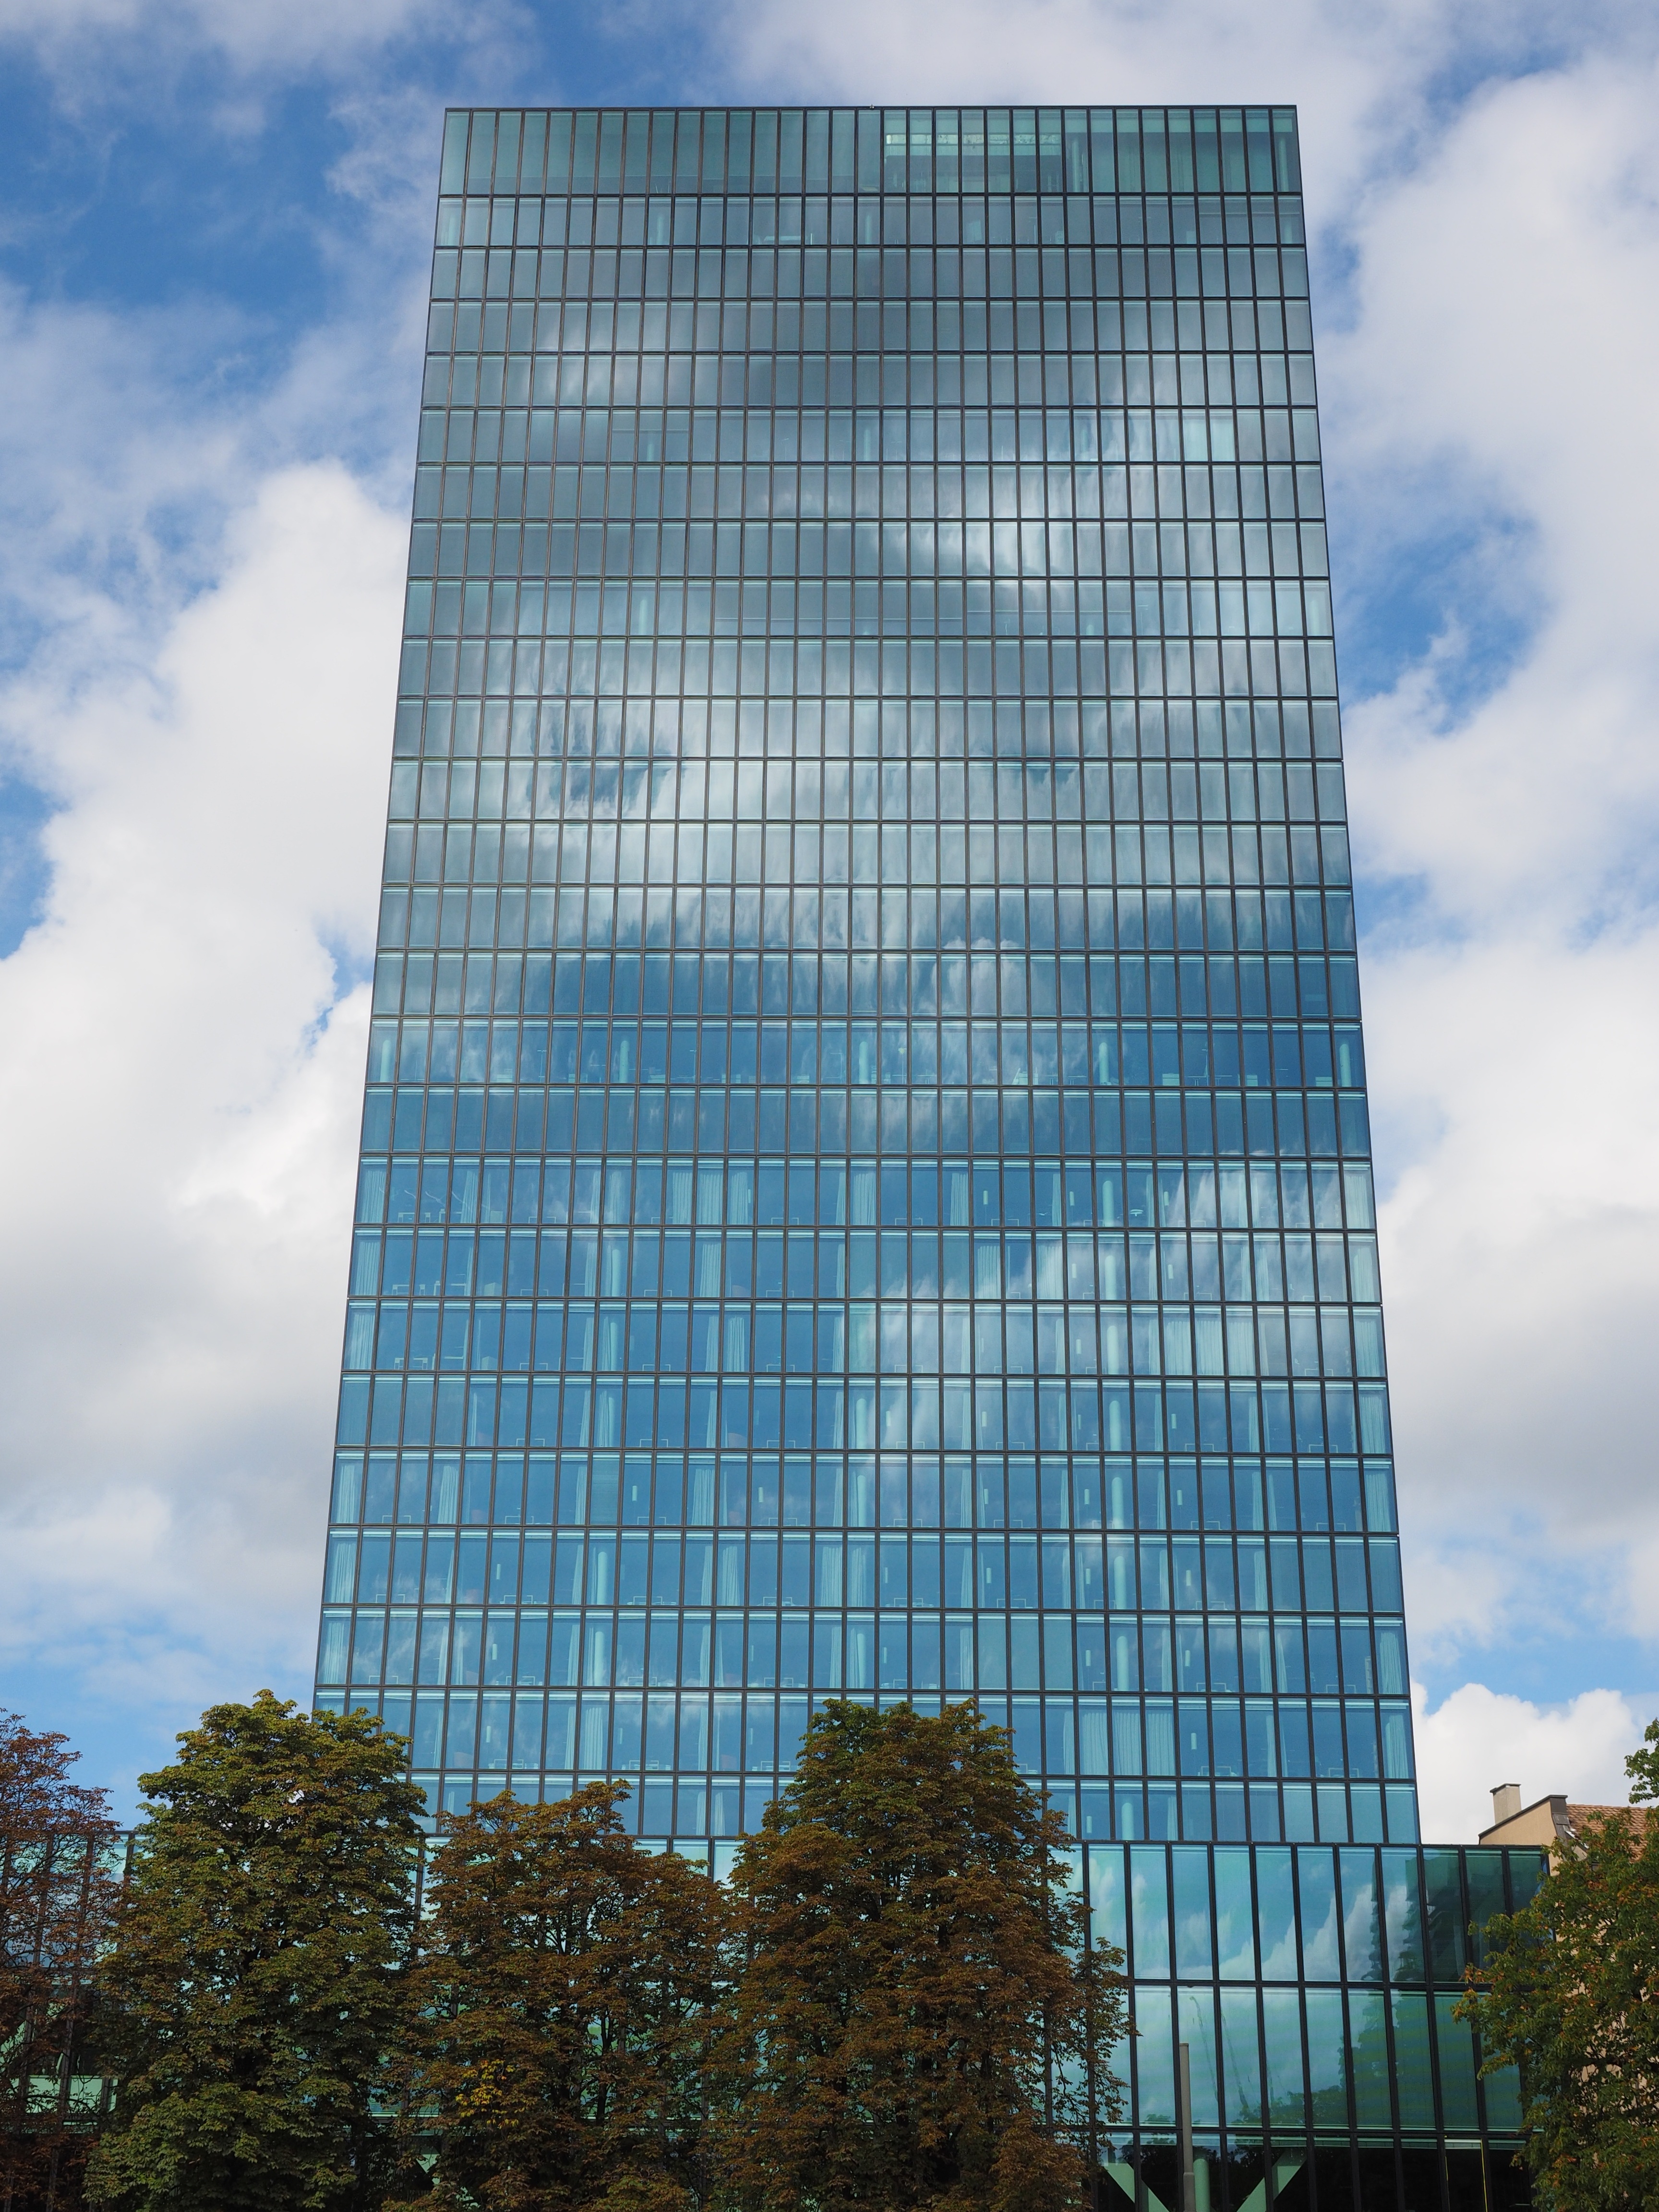
architecture, building, skyscraper, downtown, tower, landmark, facade, blue, modern, tower block, hotel, glasses, basel, metropolis, condominium, glass facade, urban area, metropolitan area, ramada plaza, conference center